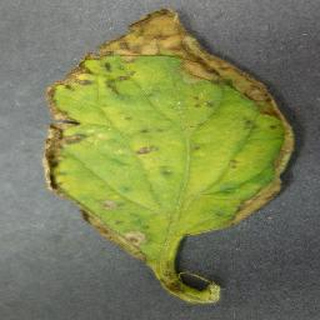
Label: tomato_bacterial_spot